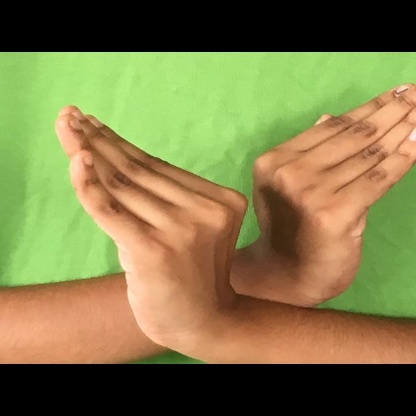
Mudra: Nagabandha